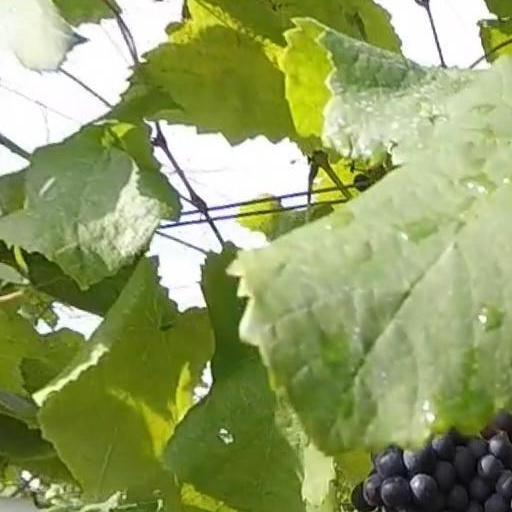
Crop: grape